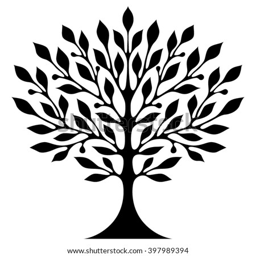
a stylized black tree isolated on white background